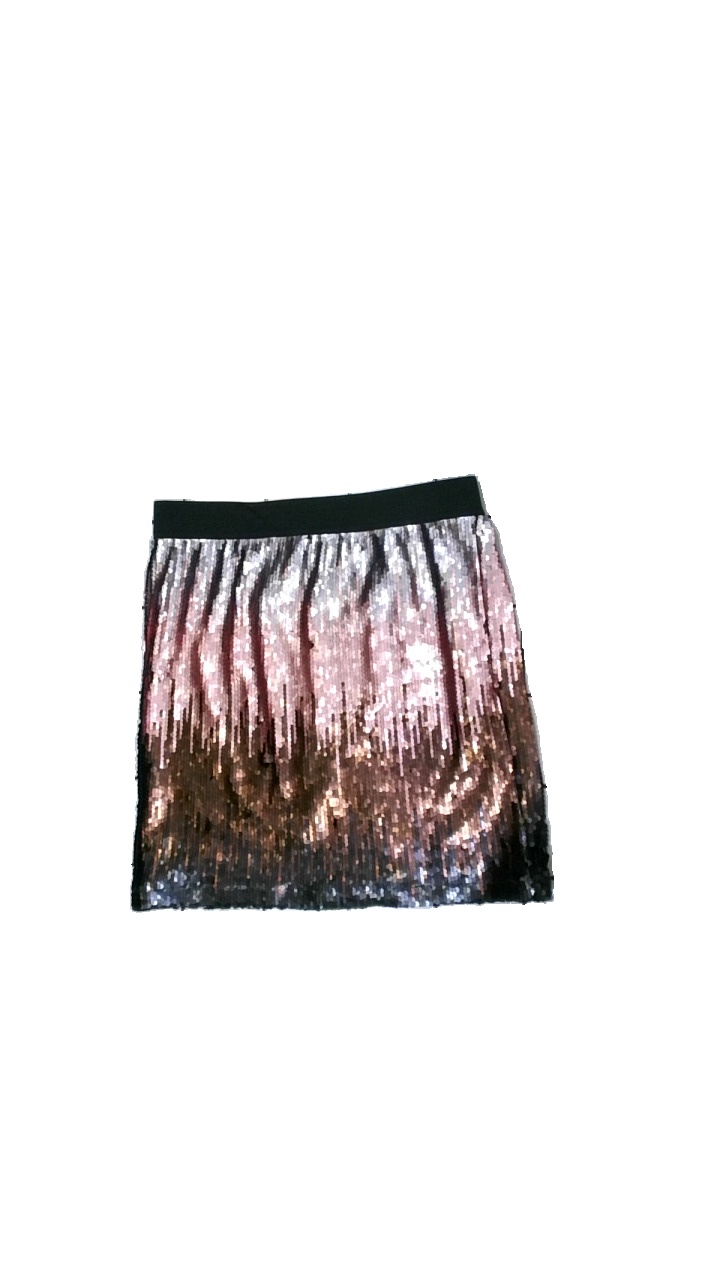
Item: Skirt (Ladies)
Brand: Saint Tropez
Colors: Multicolor, Black, Pink, Brown
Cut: Regular
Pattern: Metallic
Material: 100% poly
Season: All
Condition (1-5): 4
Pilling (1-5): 5
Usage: Reuse
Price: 100-150